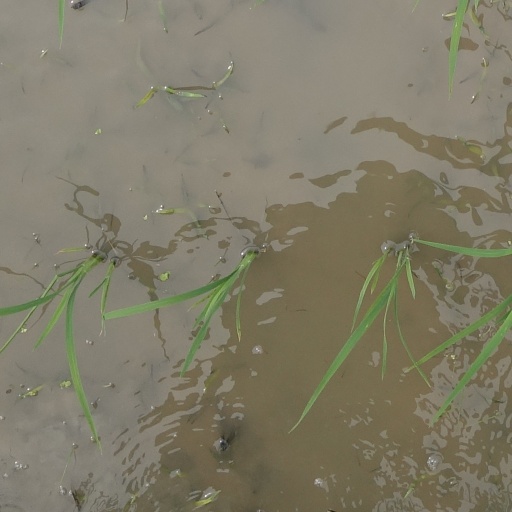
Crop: rice